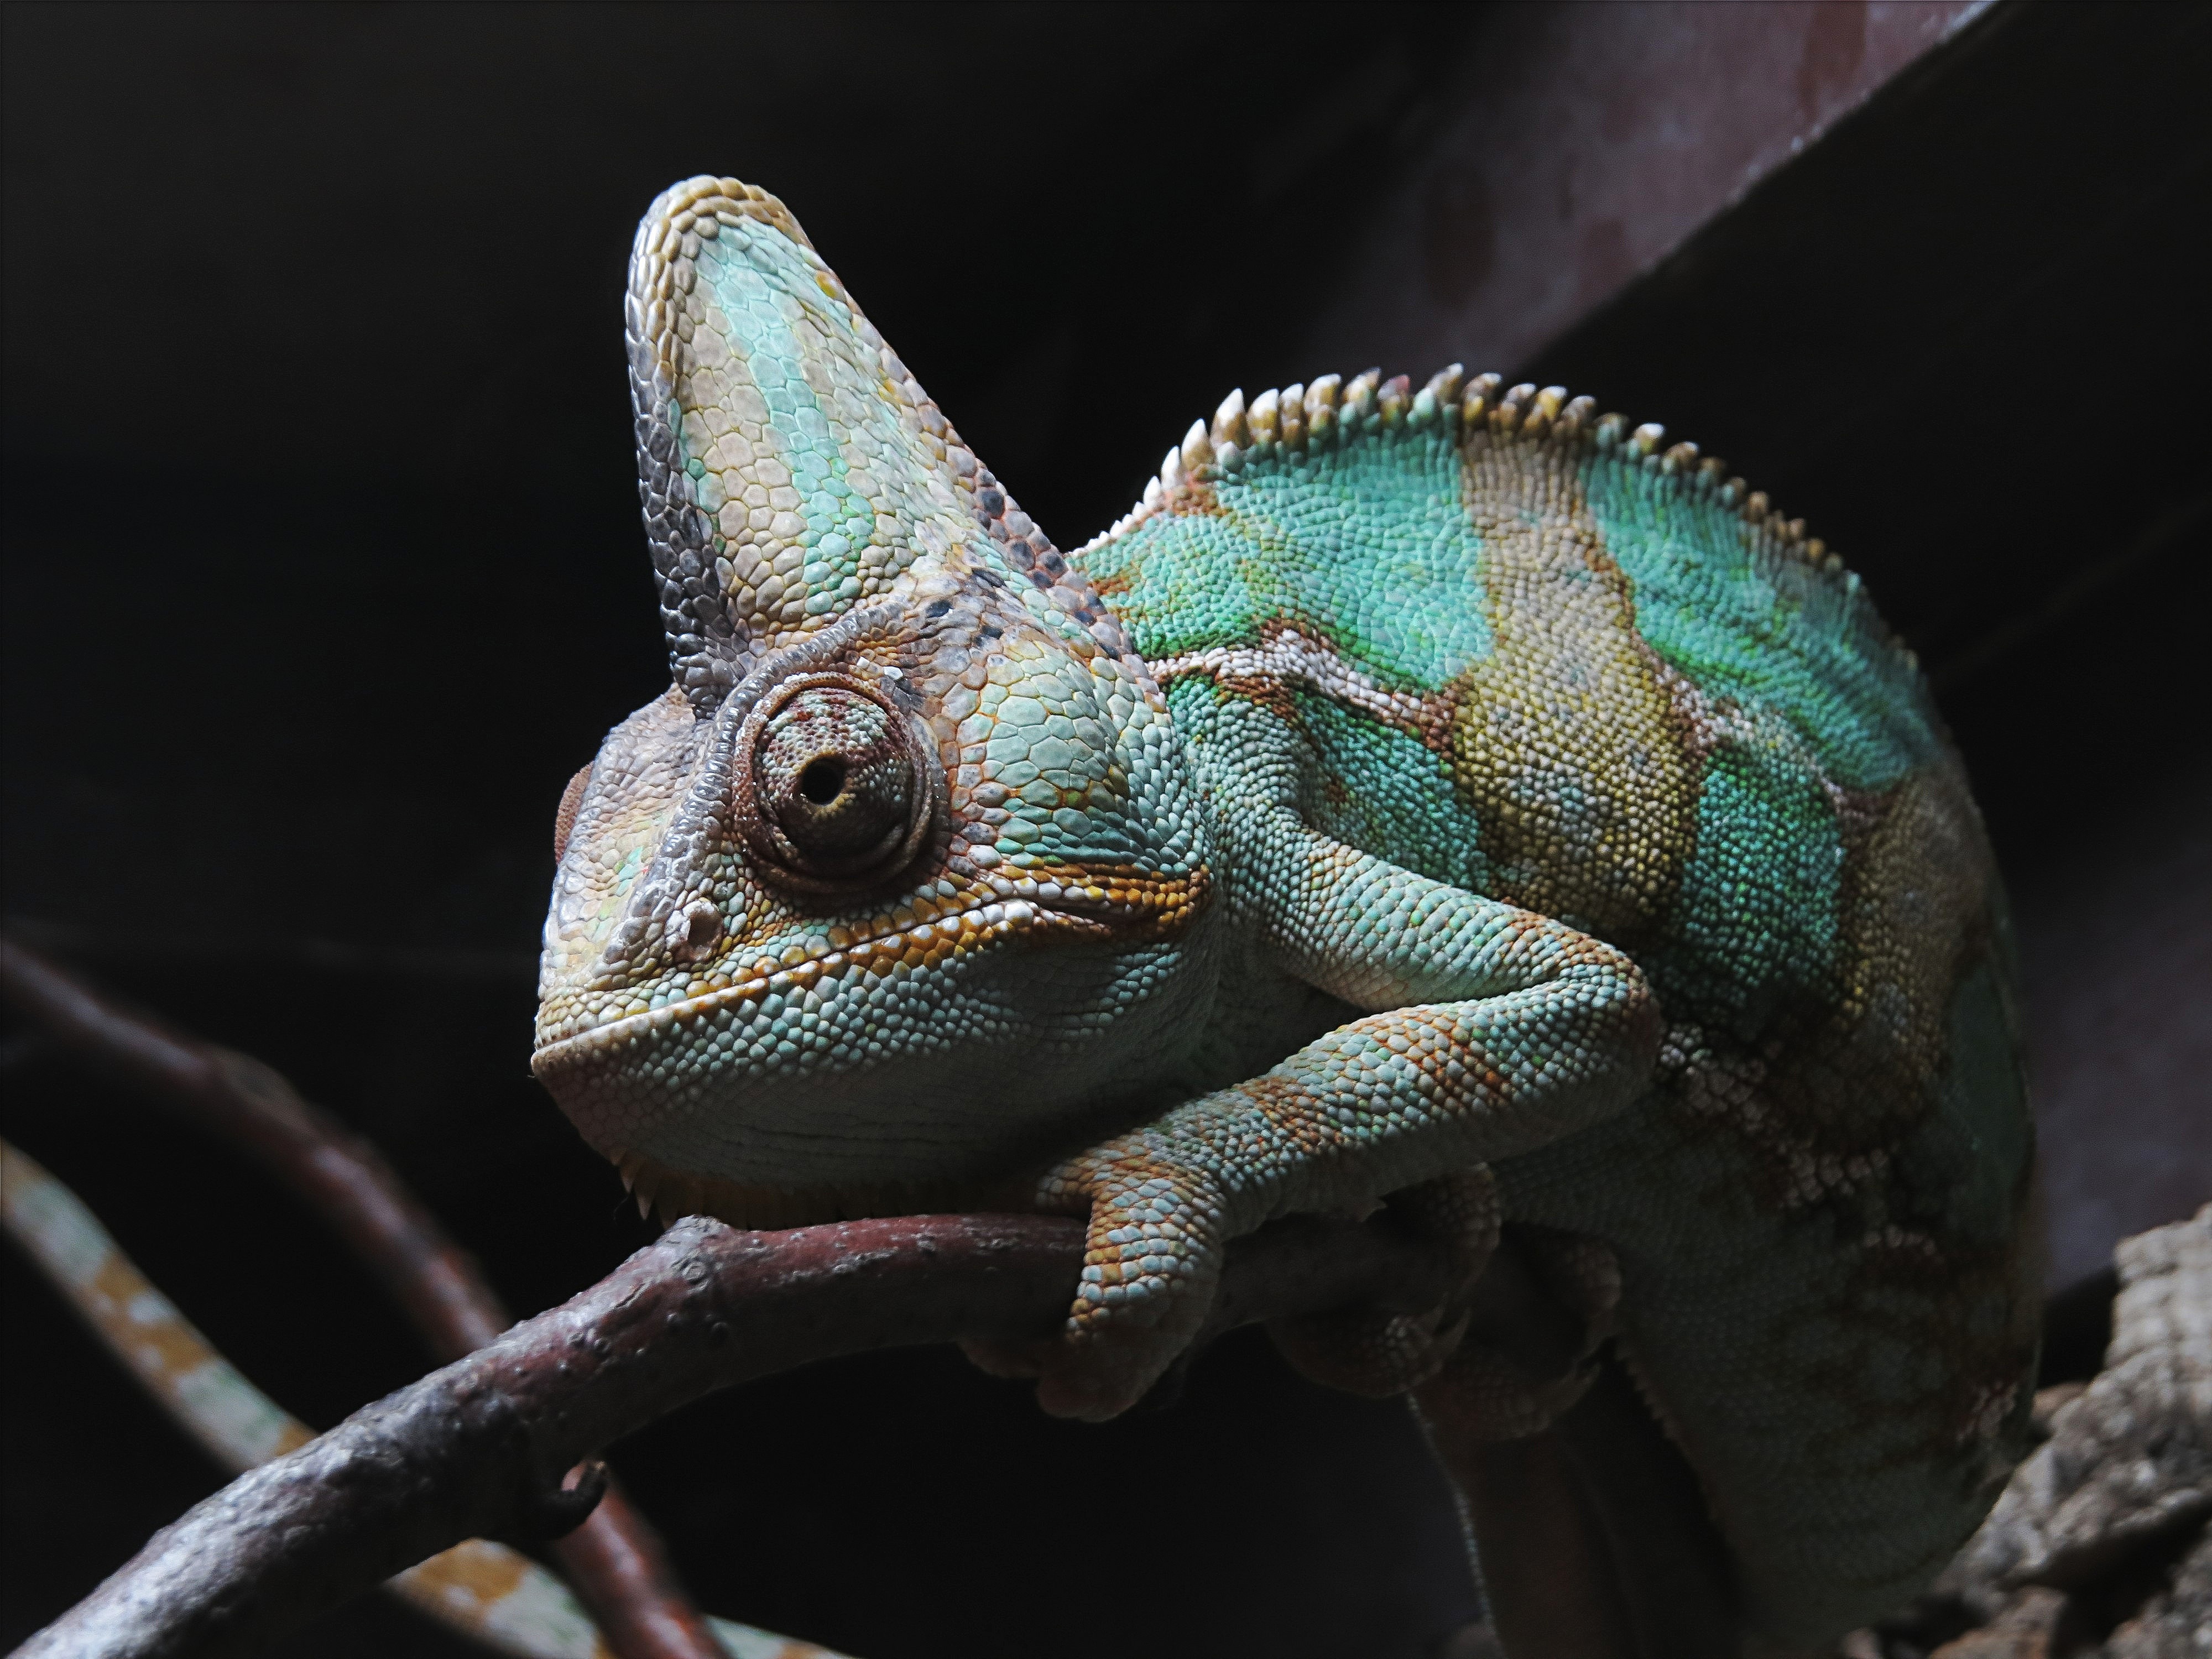
wildlife, green, reptile, iguana, fauna, lizard, close up, chameleon, eye, vertebrate, iguania, macro photography, agamidae, the lizard, gad, scaled reptile, african chameleon